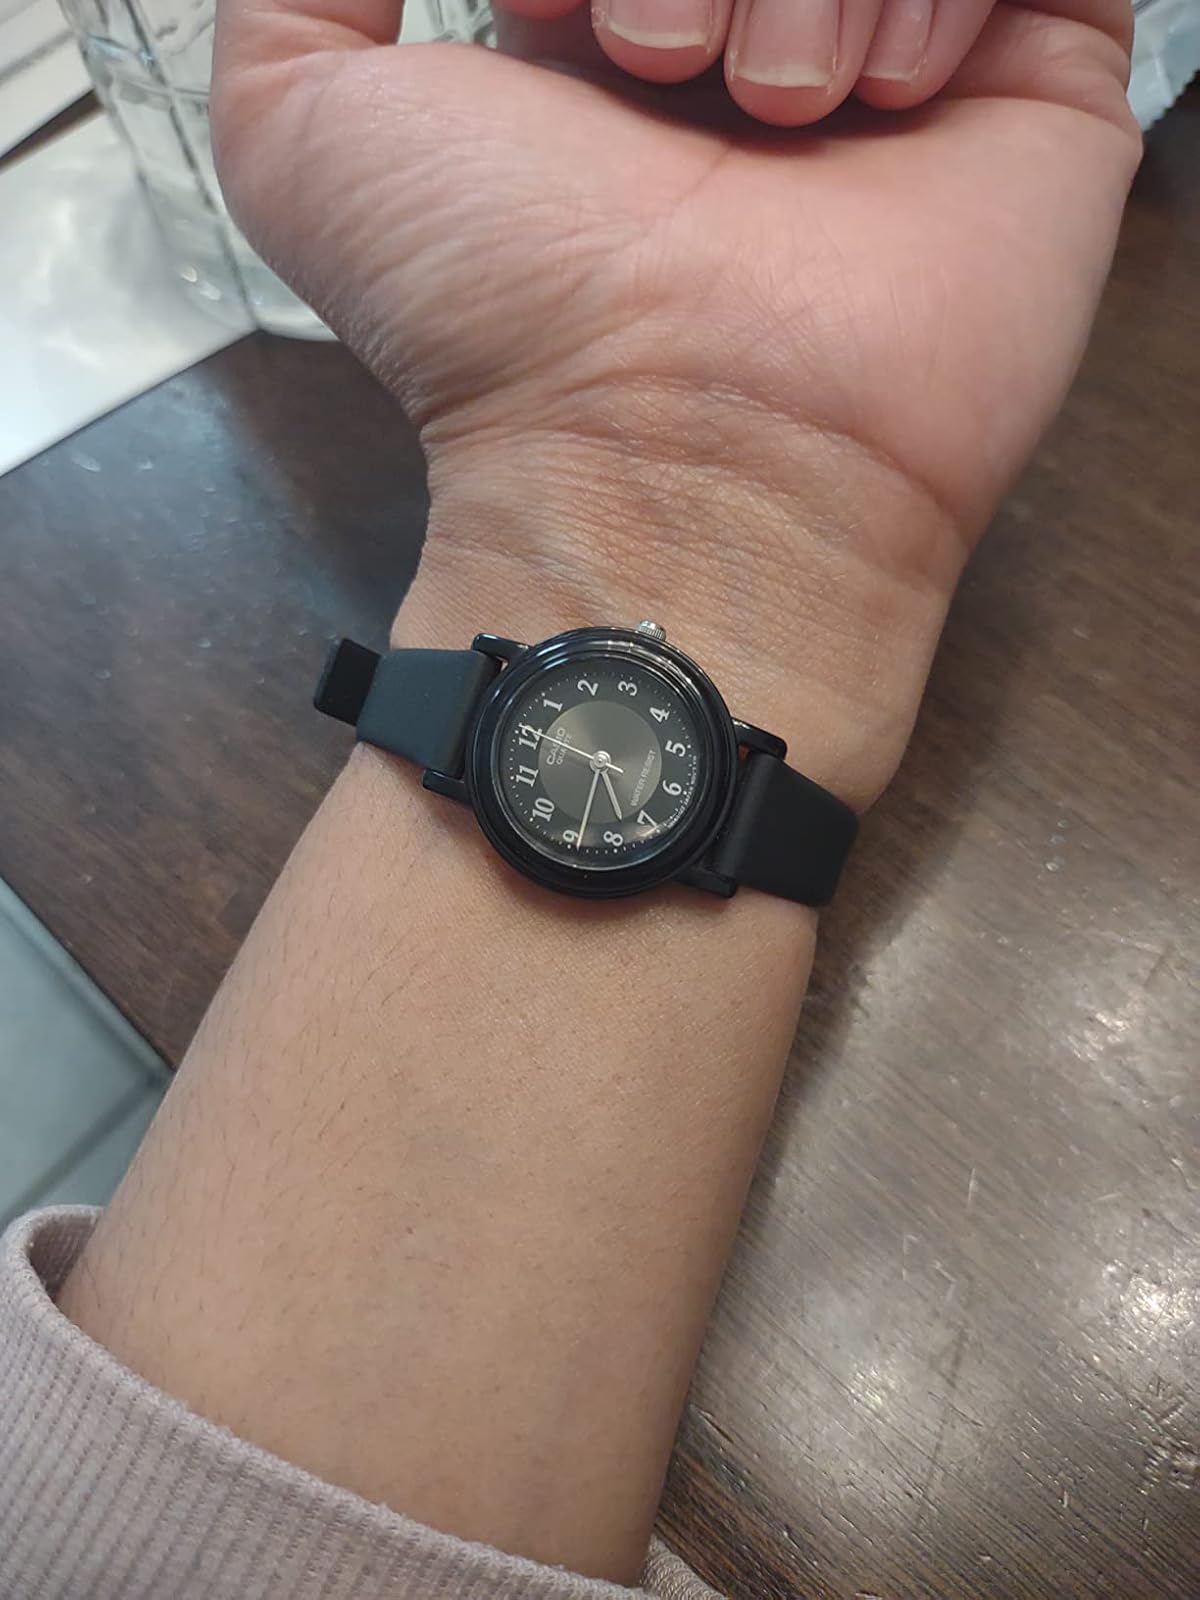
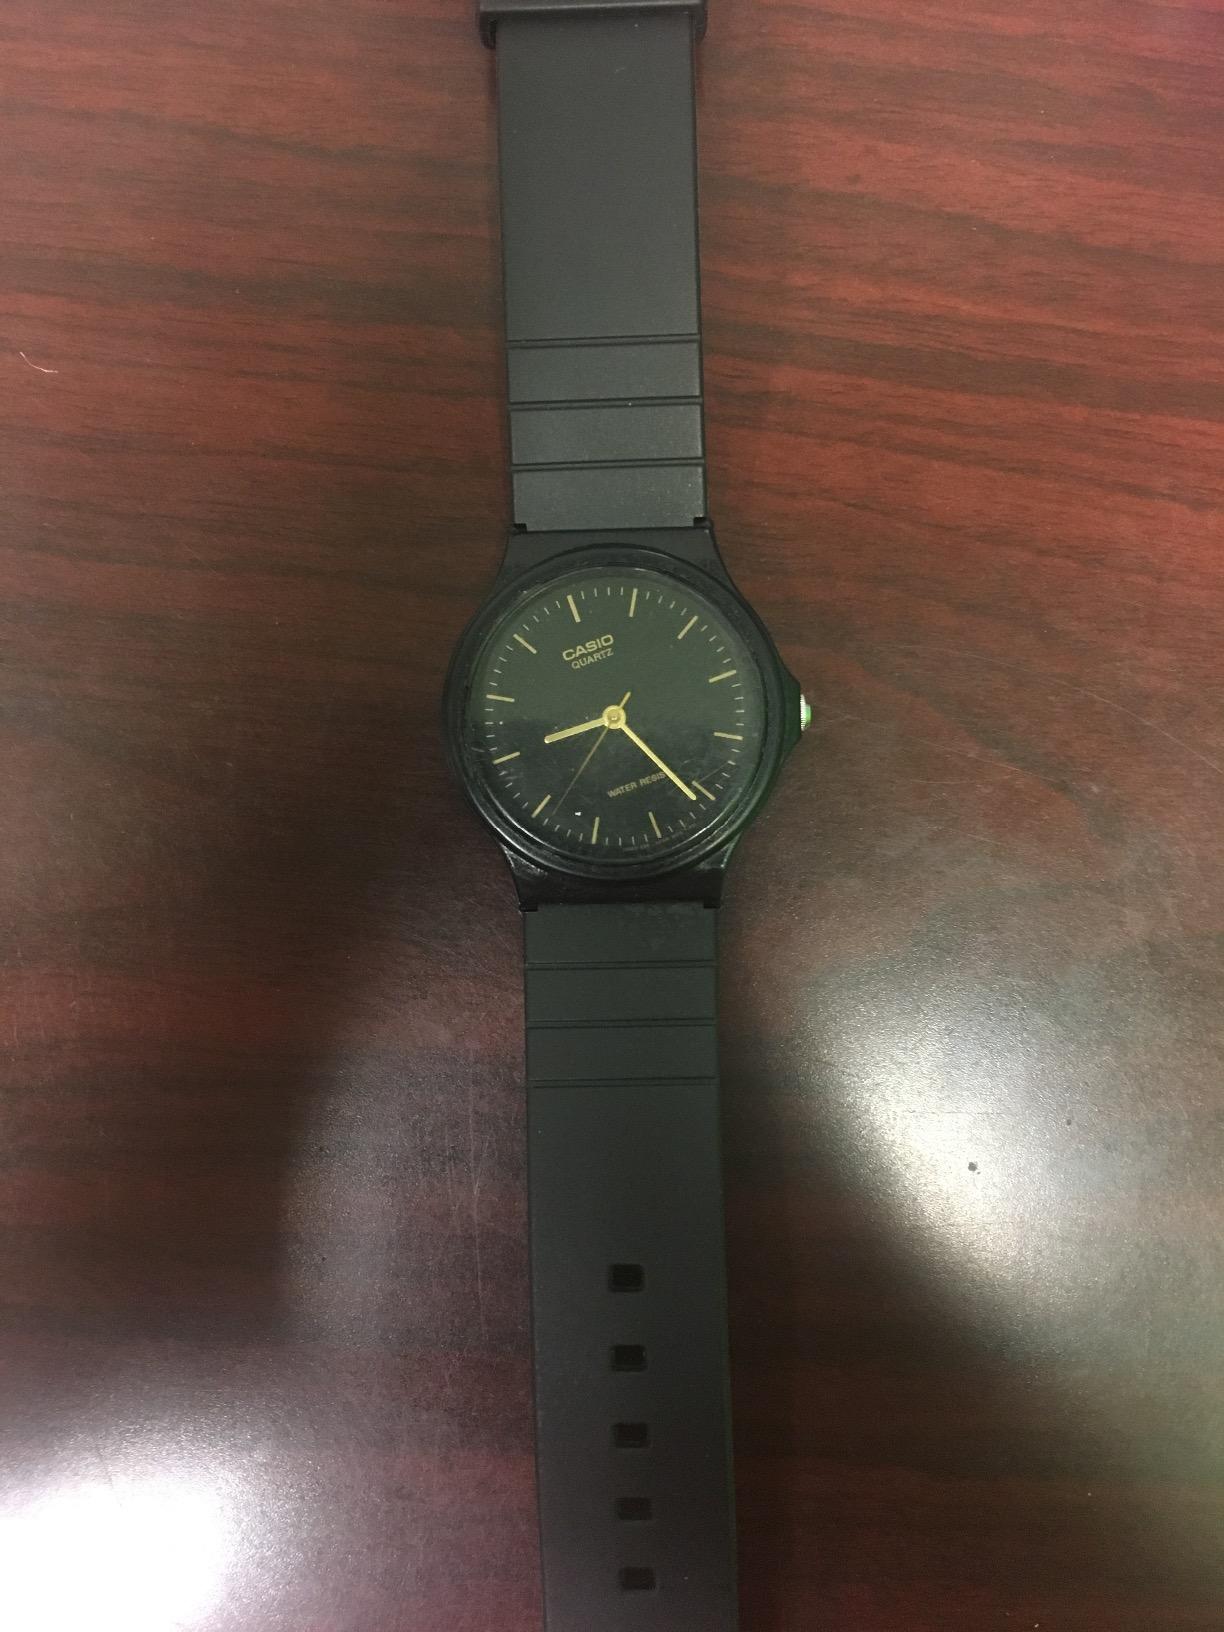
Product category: accessories_watch
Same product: no